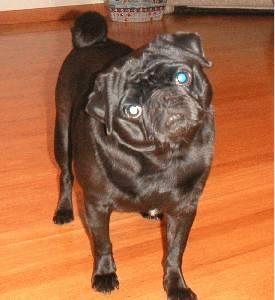
Breed: pug